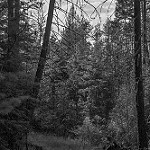
Label: B & W